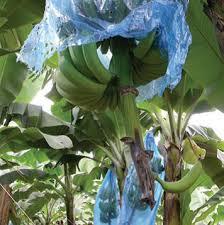
Ndizi hizi zikiwa bado katika shamba ilhali wamefunika na karatasi ili waweza kuwa wamefunika ili isikuwe na mvua mingi iweze kufanya ndizi kuoza.